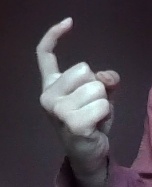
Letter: ra